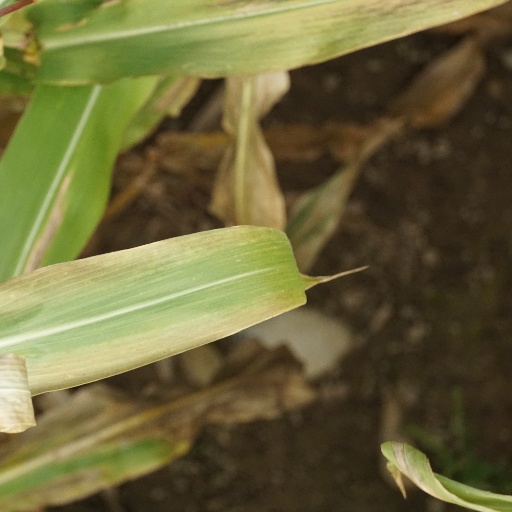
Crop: maize; corn